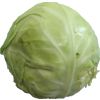
Label: Cabbage white 1